Phan Văn Trường

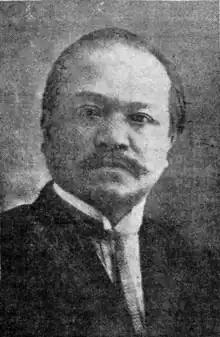

Phan Văn Trường (1876–1933) was an early 20th century Vietnamese nationalist, the first Juris Doctor of Vietnam and a key actor of cultural modernization in Vietnam in the decade 1920–1930. Along with his four compatriots Phan Châu Trinh, Nguyễn Tất Thành, Nguyễn An Ninh and Nguyễn Thế Truyền, Phan Văn Trường formed the group known as the "Ngũ Long" (Five Dragons, French: "Cinq Dragons") during his stay in France from 1908 to 1925.